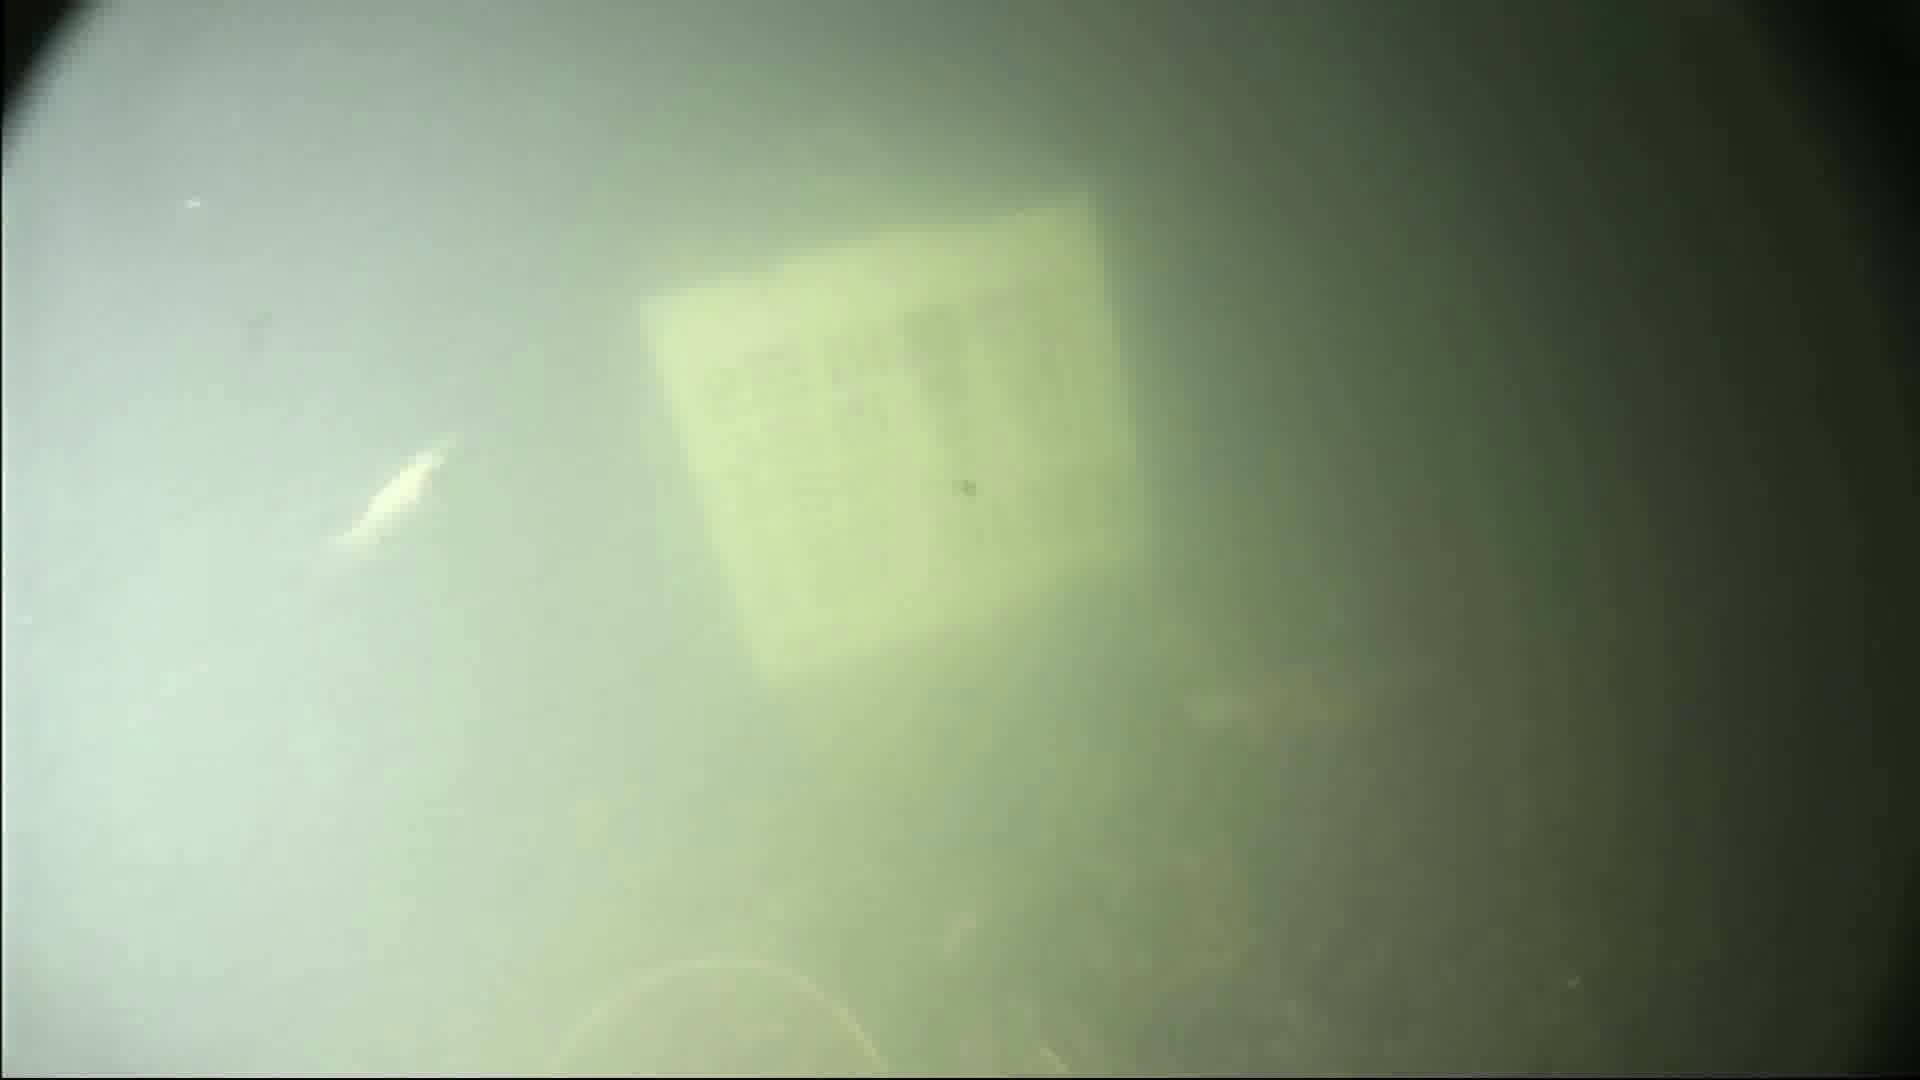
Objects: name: shrimp